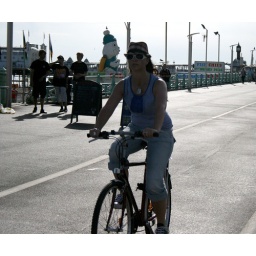
girl in white glasses